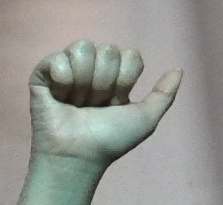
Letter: dhad